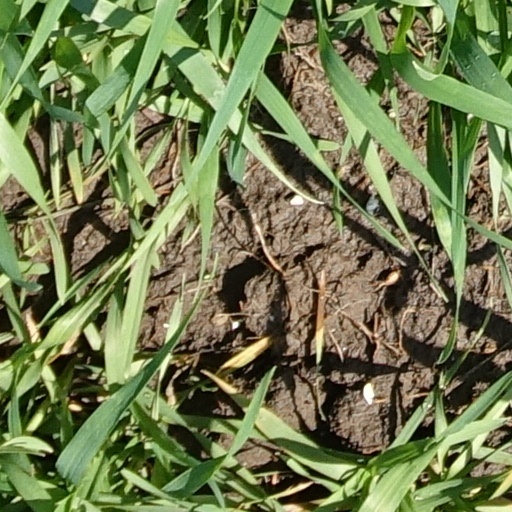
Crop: wheat